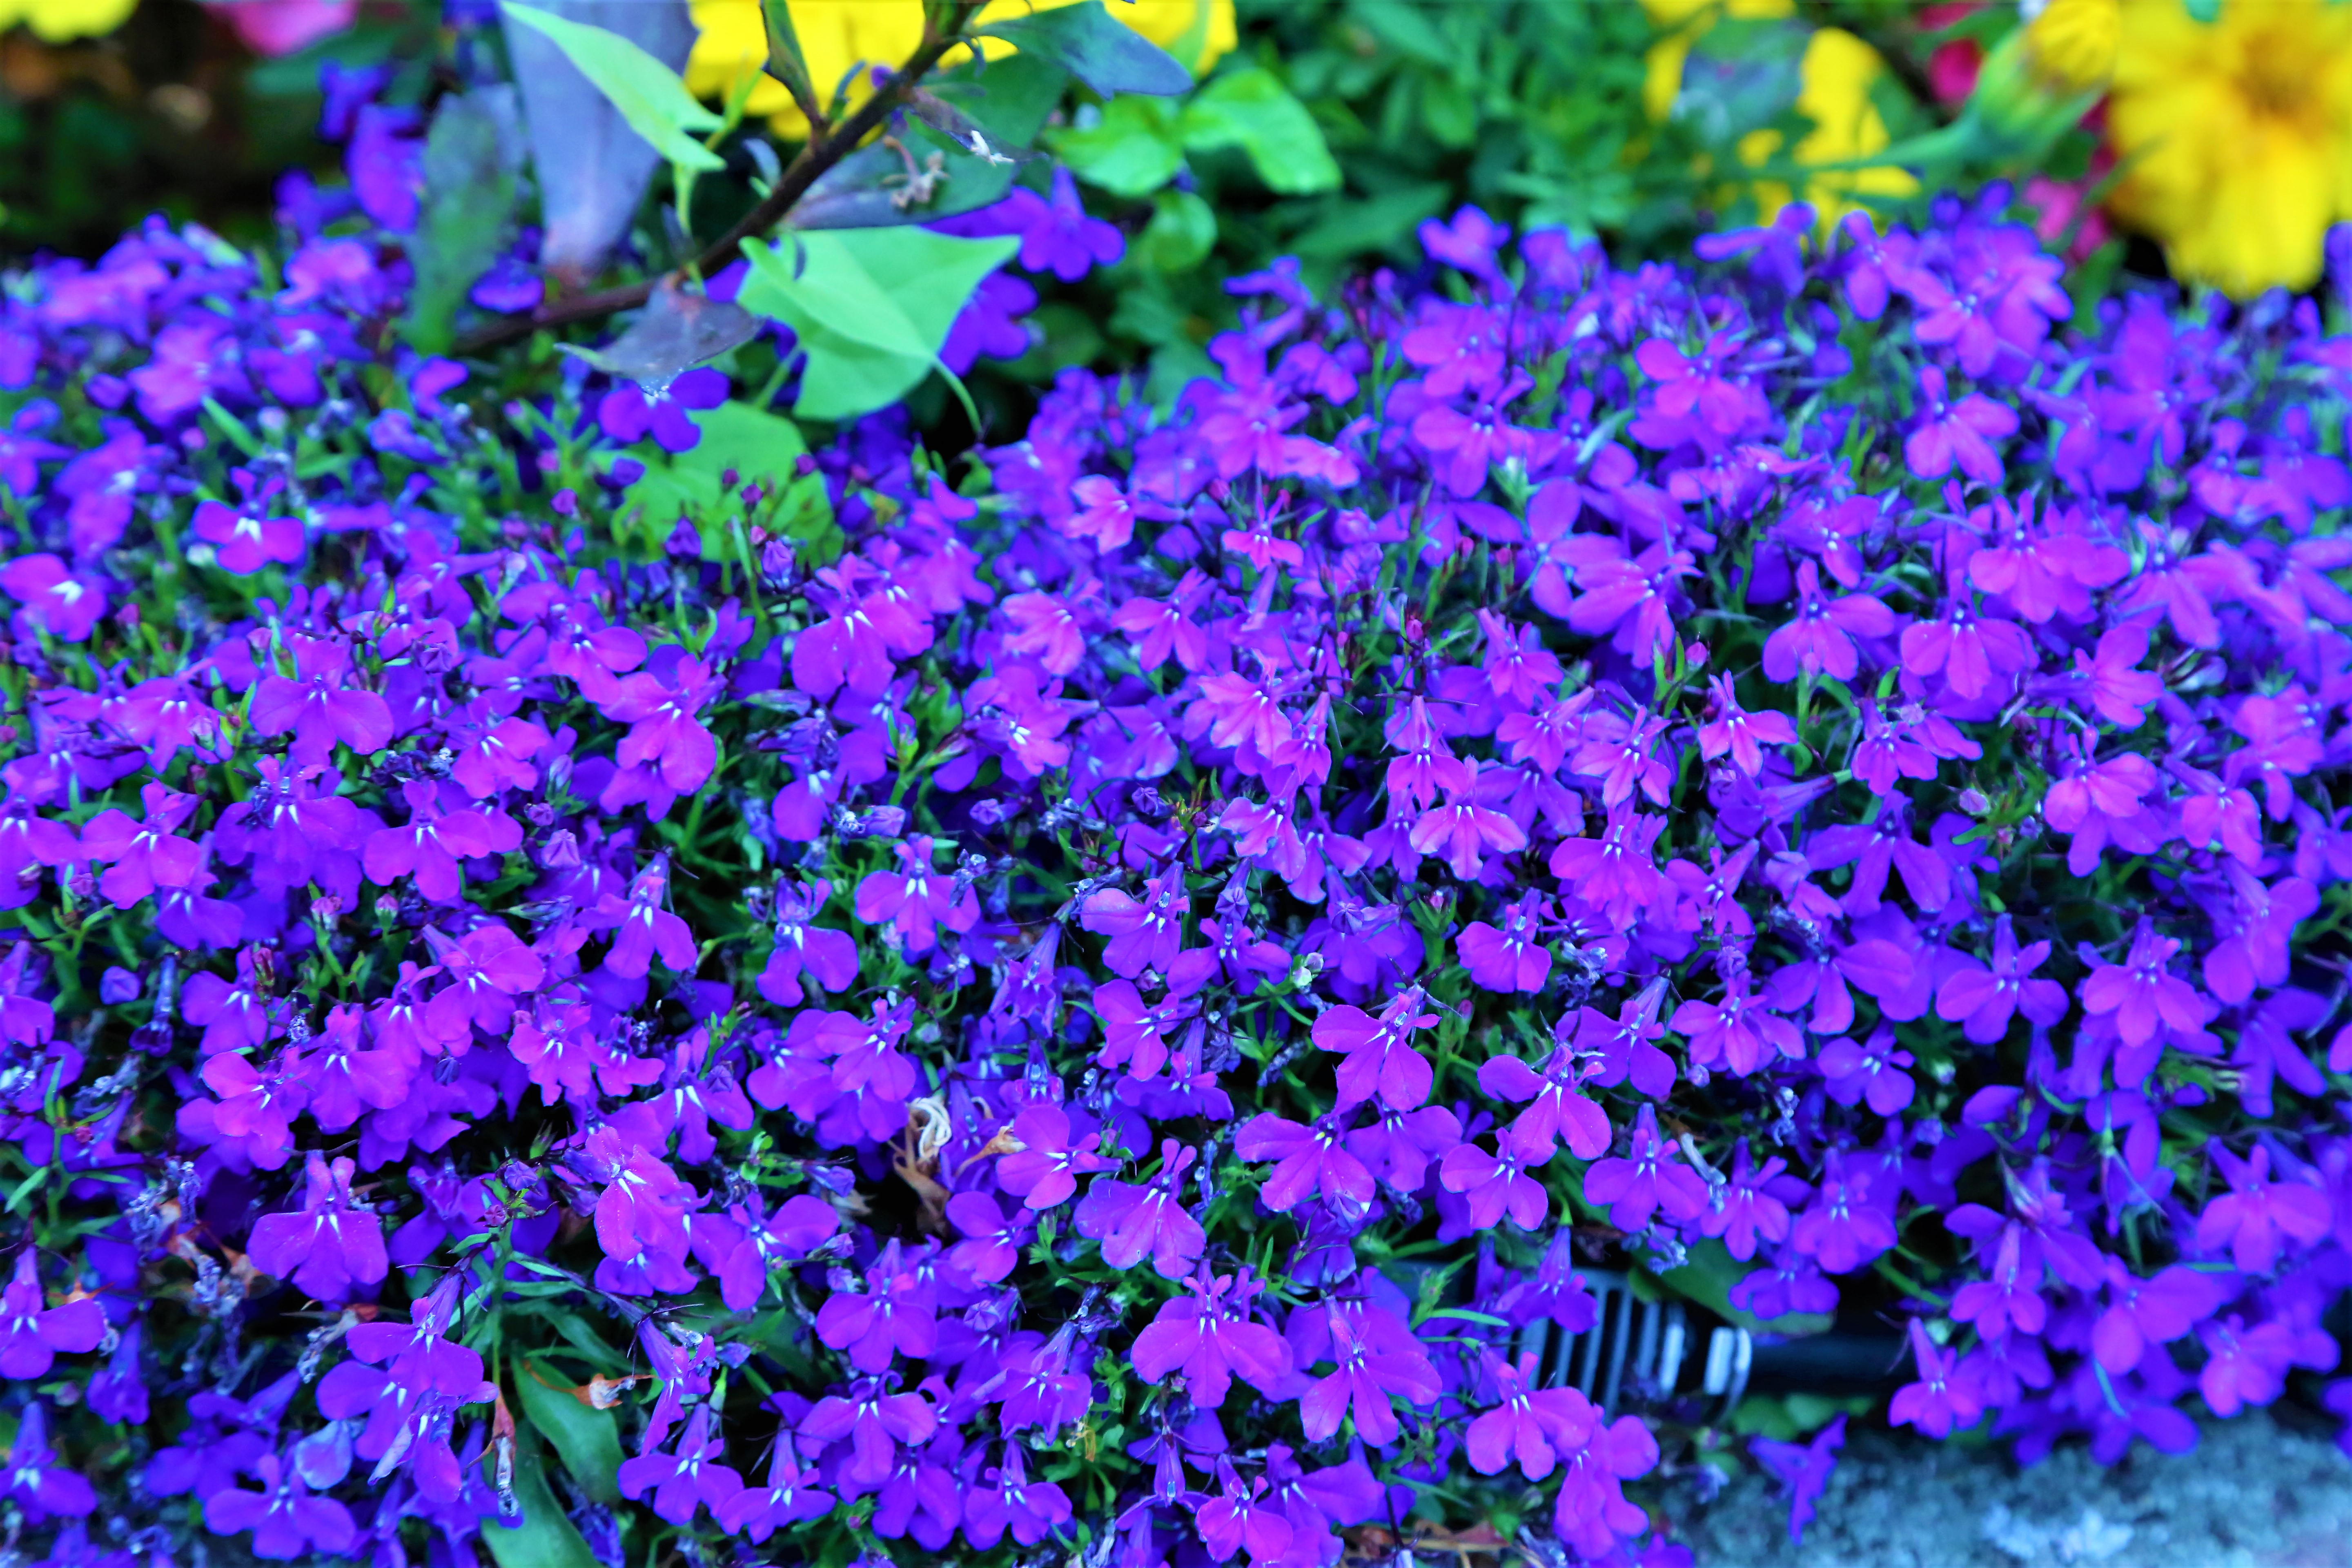
flowers, spring, nature, plant, colorful, green, pink, beautiful, flower, flowering plant, purple, violet, blue, groundcover, aubretia, lavender, petal, annual plant, bellflower, violet family, viola, lobelia, bellflower family, wildflower, verbena, verbena family, geranium, melastome family, primula, perennial plant